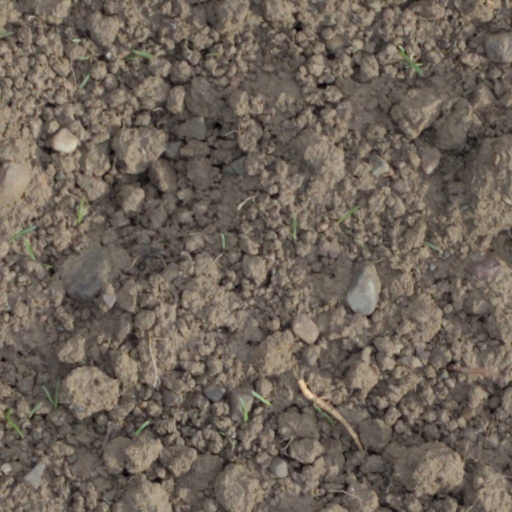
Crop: wheat